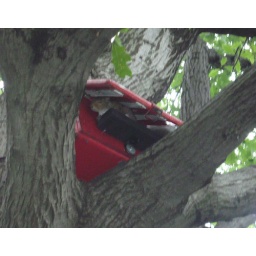
Doe sits on the balcony of his house in Tompkins Square Park, NYC